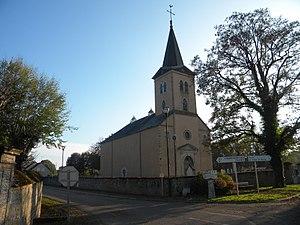
L'église Saint-Étienne est une église catholique située à Lacanche, dans le département de la Côte-d'Or, en France.
Cet article recense les sites retenus pour le loto du patrimoine en 2018.